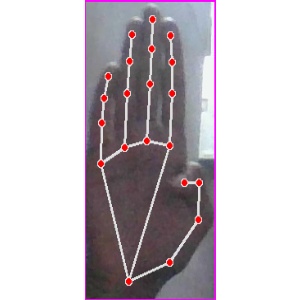
अक्षर: झ